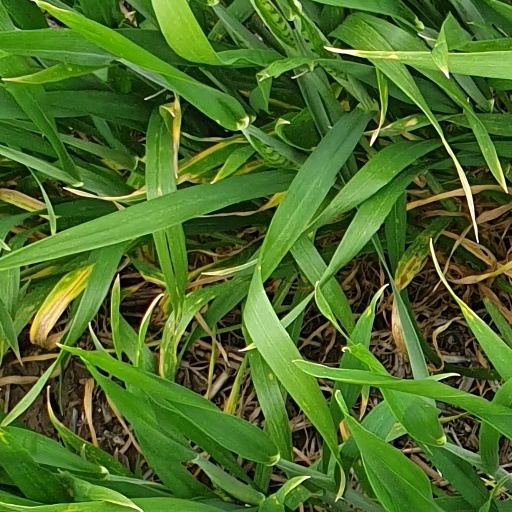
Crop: wheat